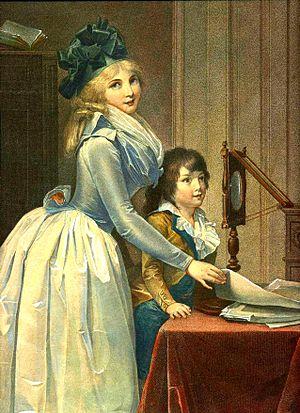
gravure (détail)Louise Gély (1776-1856), seconde femme de Georges Jacques Danton, qu’elle épouse le 17 juin 1793, se tient debout derrière Antoine Danton, fils de Gabrielle Charpentier, première femme de l’avocat. Louise sera veuve à 17 ans.
Louise Sébastienne Danton, née Gély, née à Paris le 3 mars 1776 et morte à Paris le 28 juillet 1856, est la seconde épouse du révolutionnaire français Georges Danton.
Georges Jacques Danton, dit aussi d'Anton, né le 26 octobre 1759 à Arcis-sur-Aube et mort guillotiné le 5 avril 1794 à Paris, est un avocat au Conseil du Roi et un homme politique français, ministre de la Justice.